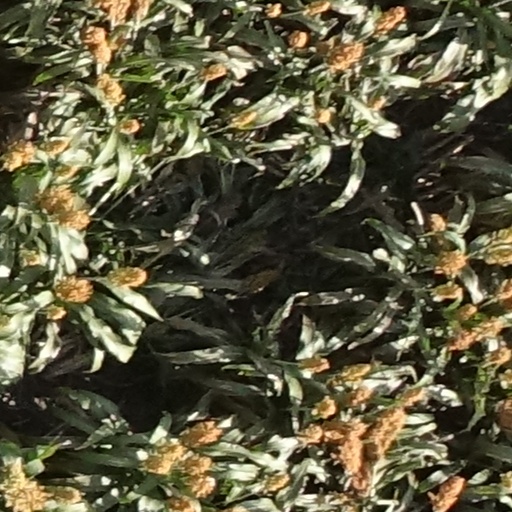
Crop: sorghum